M. Louise Stowell

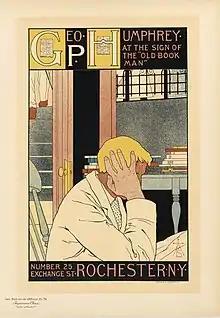
Poster by M. Louise Stowell, also published in "Les Maîtres de l'Affiche"

M. Louise Stowell, a Rochester, NY-based Arts & Crafts artist was born on June 16, 1861, in Hornell, NY, to Thomas Stowell (1819–1896)—a fire insurance adjuster and special agent for Aetna—and Henrietta Fowler (1820–1902). They moved to Rochester, NY in 1884.